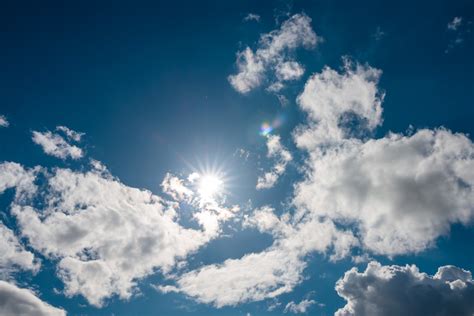
Weather: sun or clear